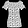
Label: T - shirt / top